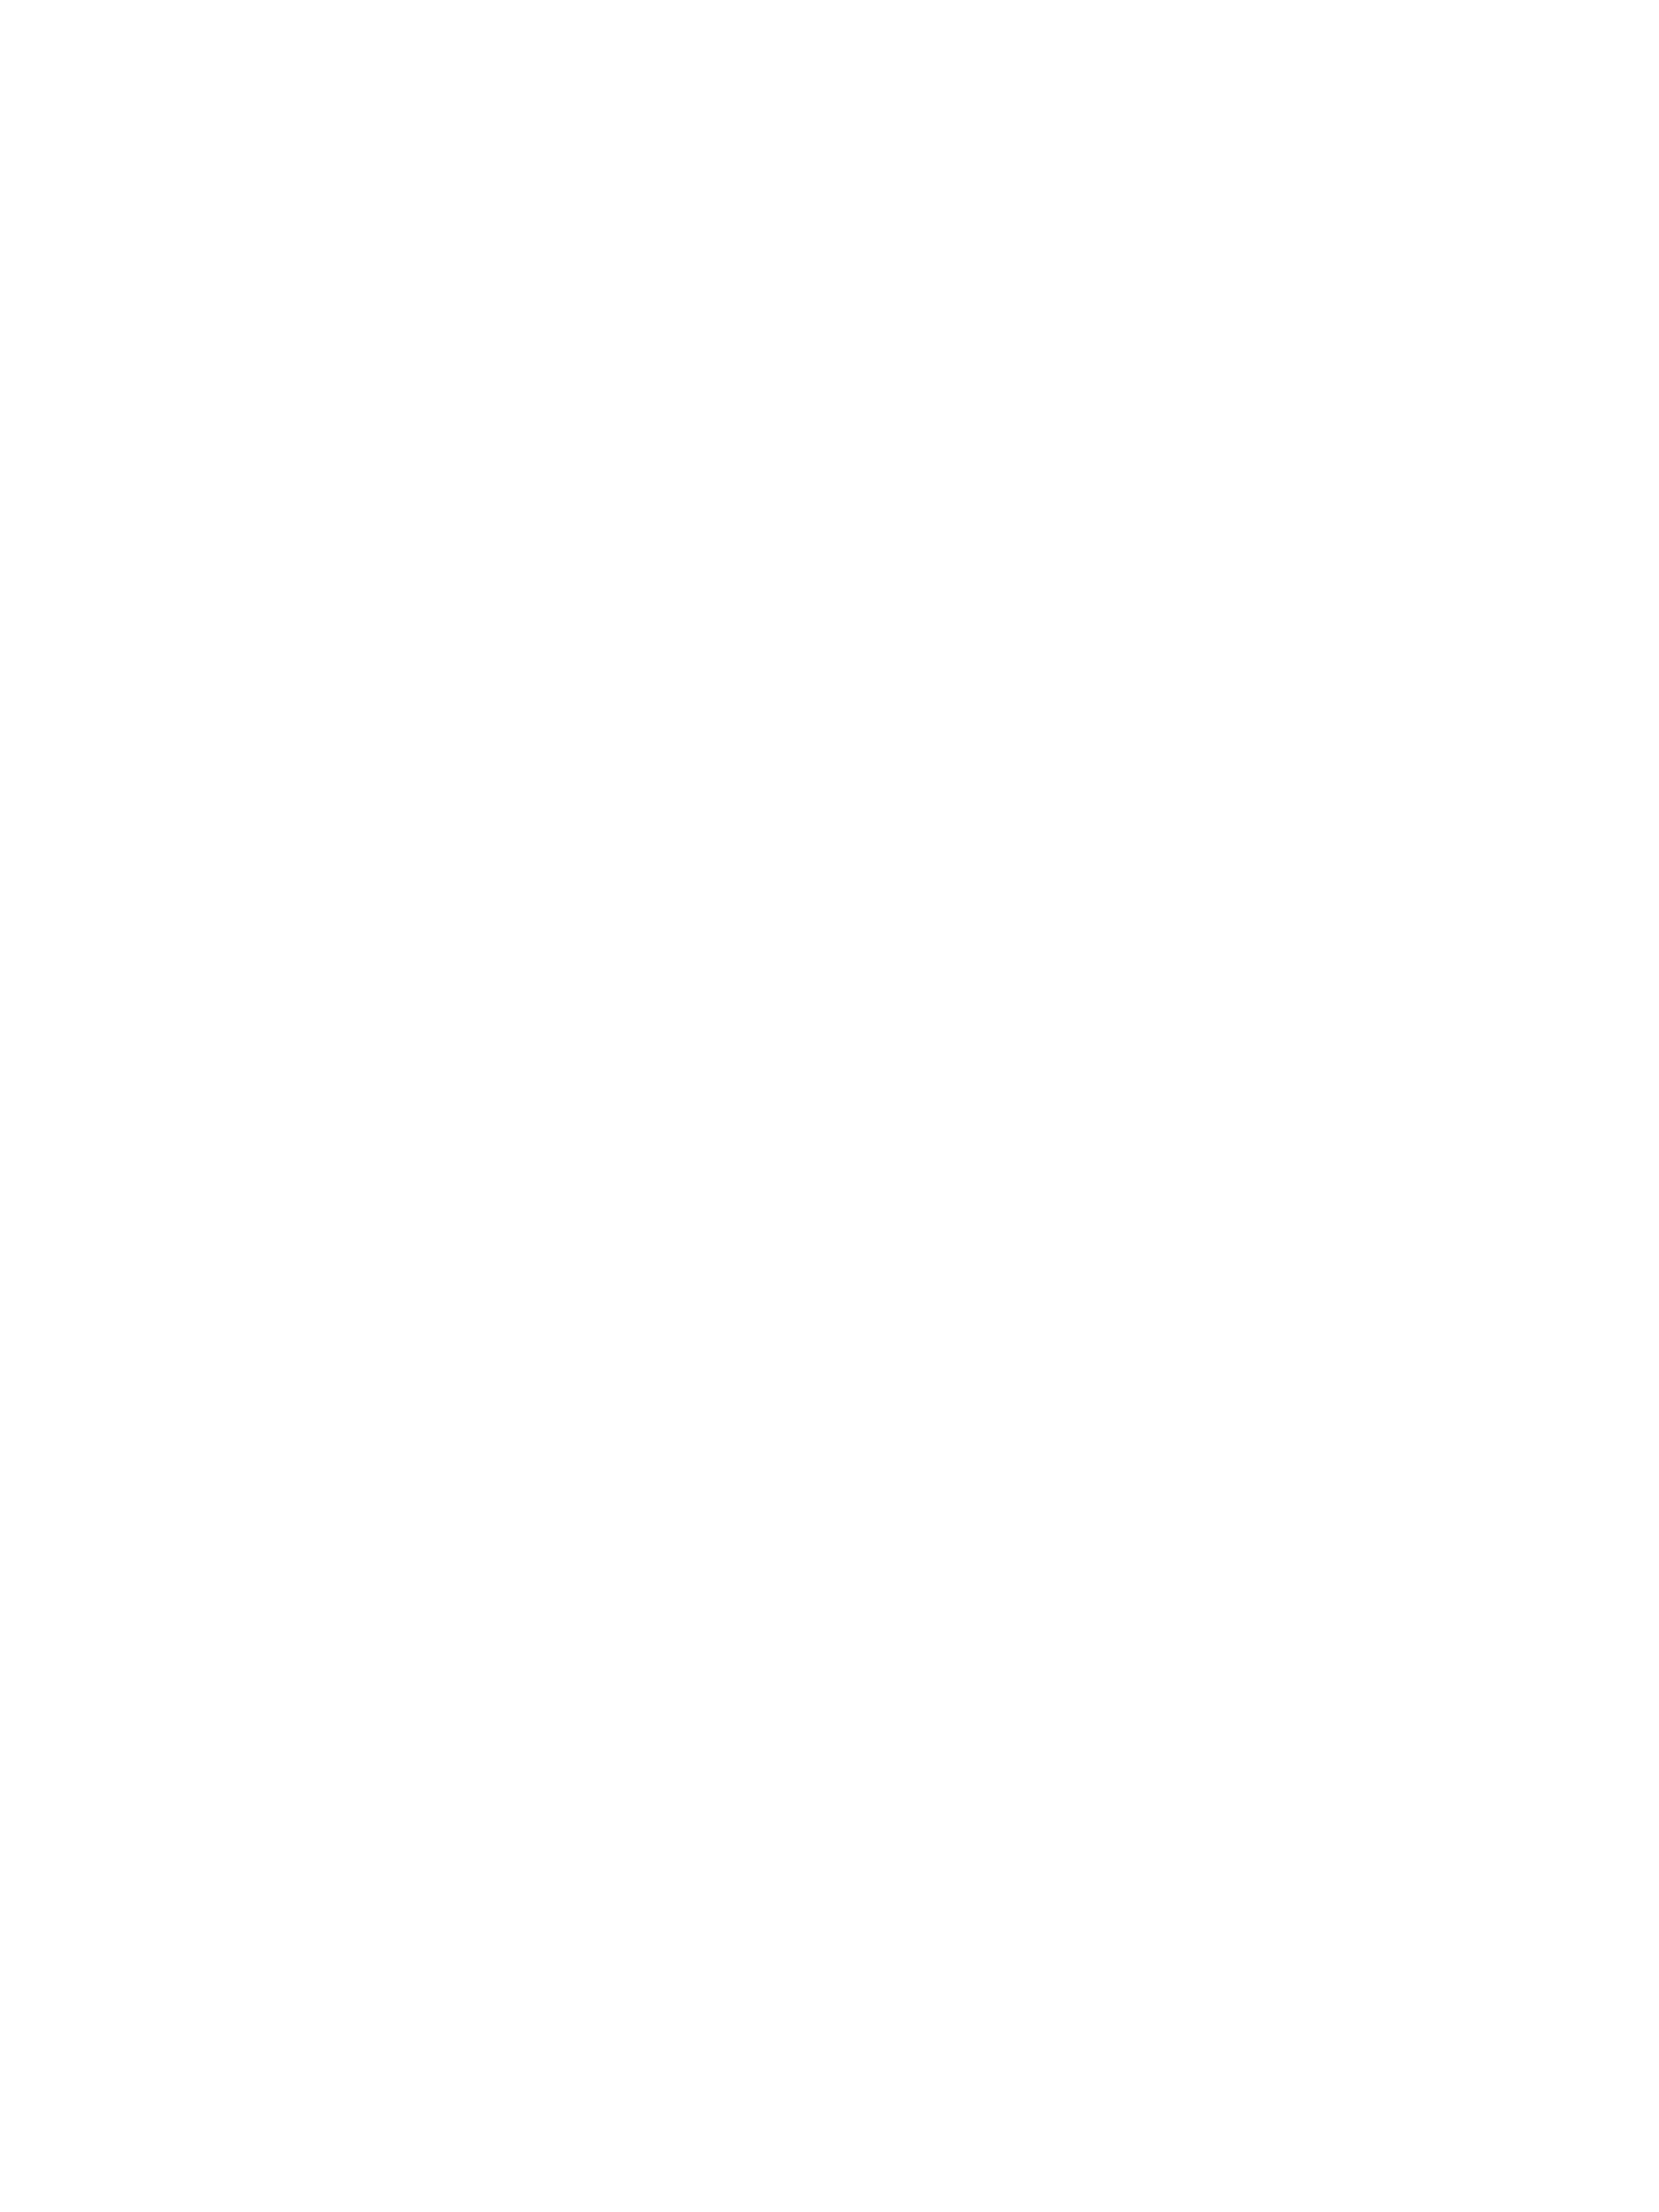
line, product